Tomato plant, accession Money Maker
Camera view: horizontal (90 deg, fisheye); turntable rotation: 240 degrees
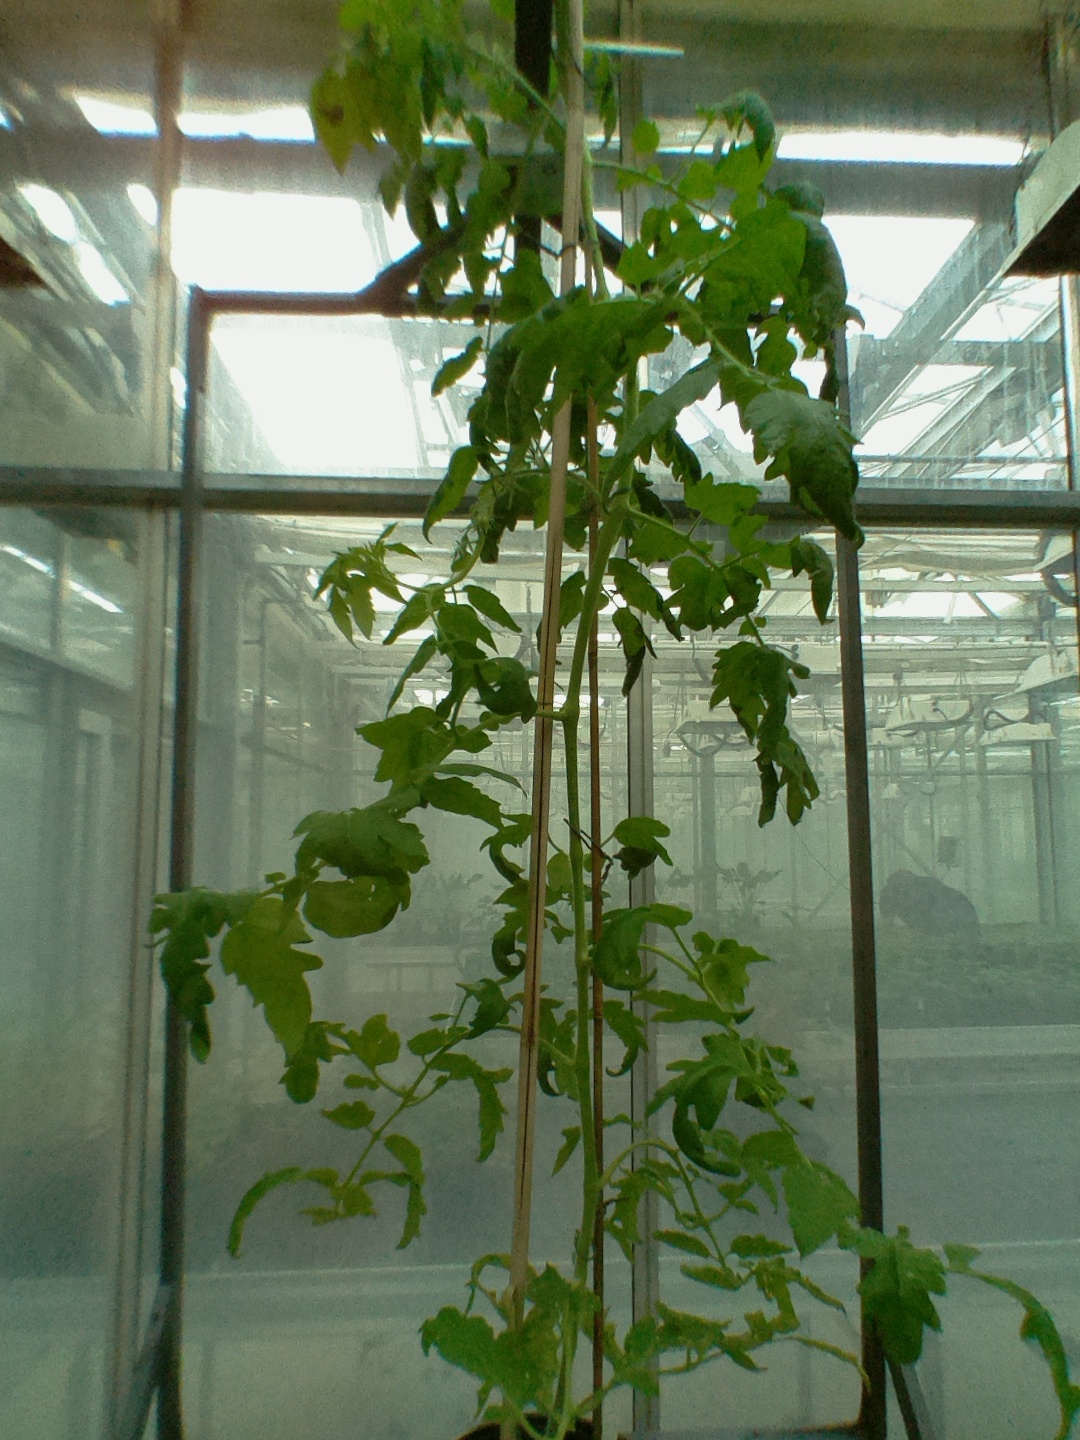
BBCH growth stage 70: Fruits at the main stem or branches visibles